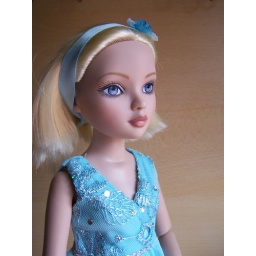
ellowyne tatters in teentrends blue dress